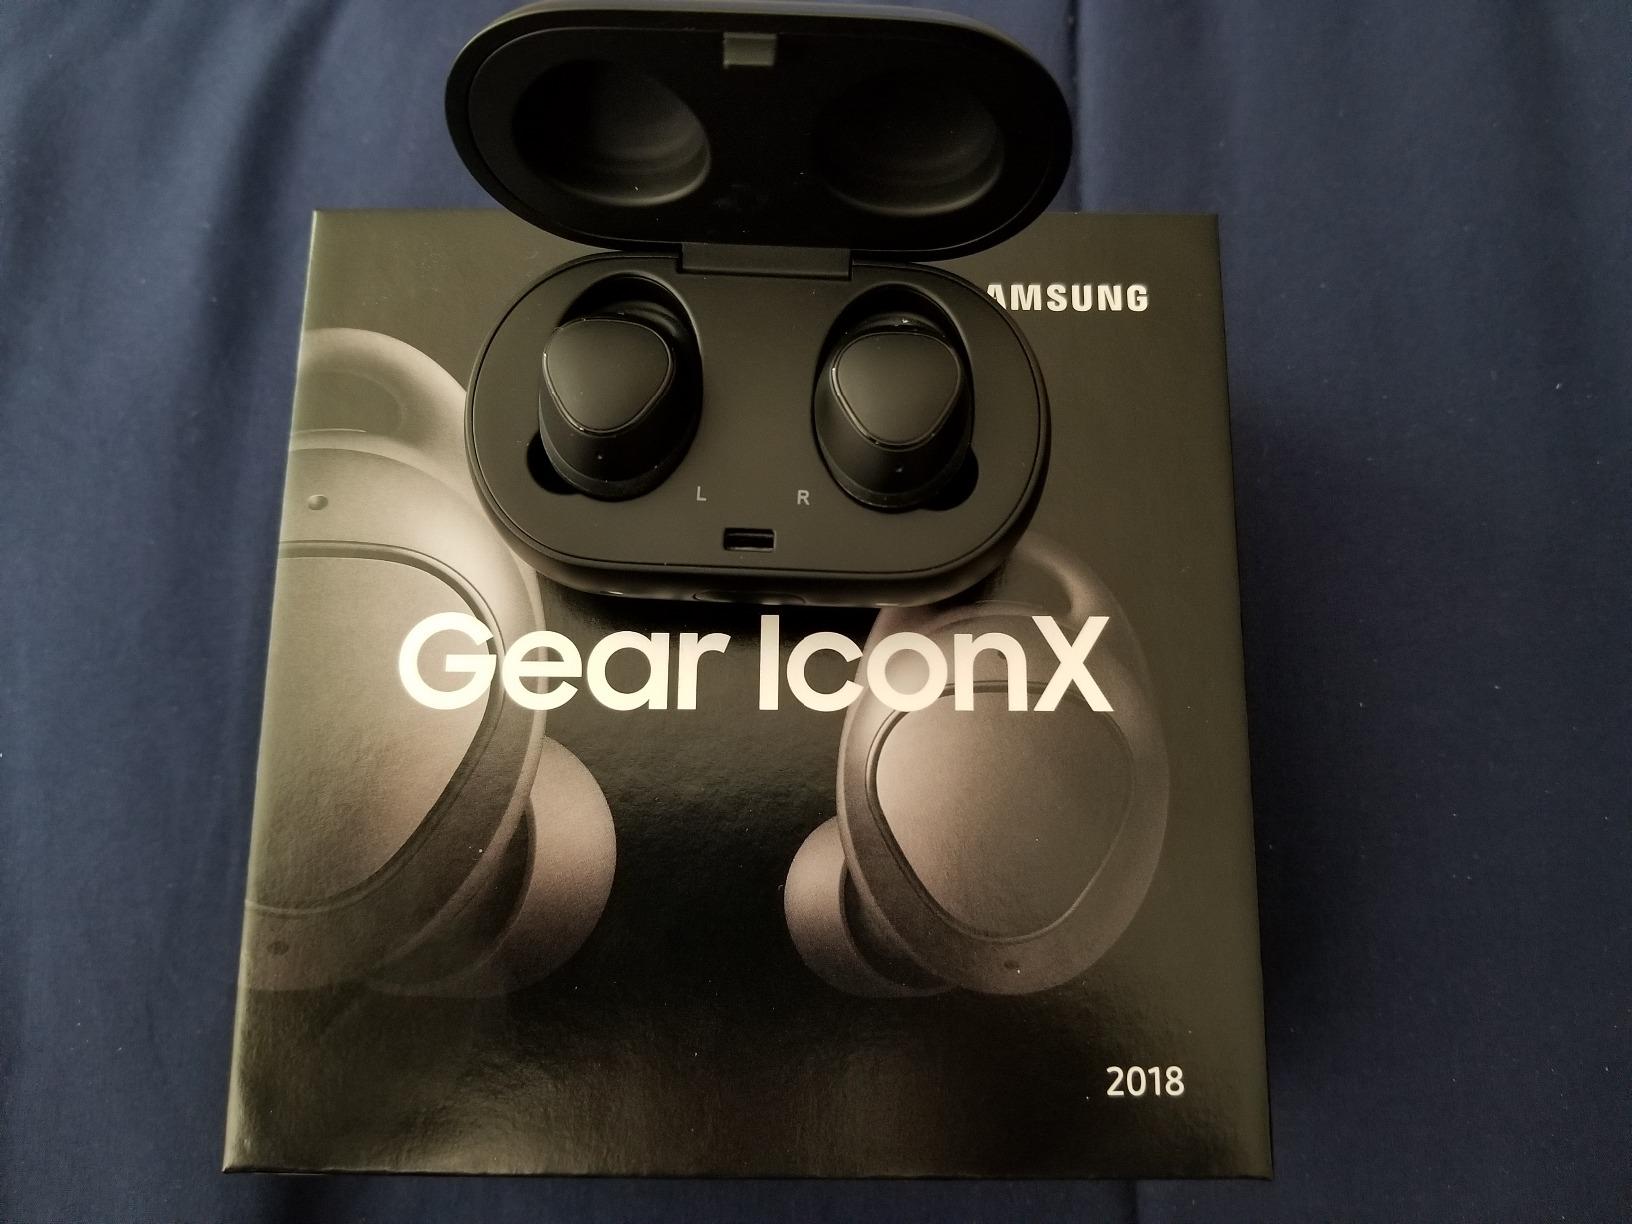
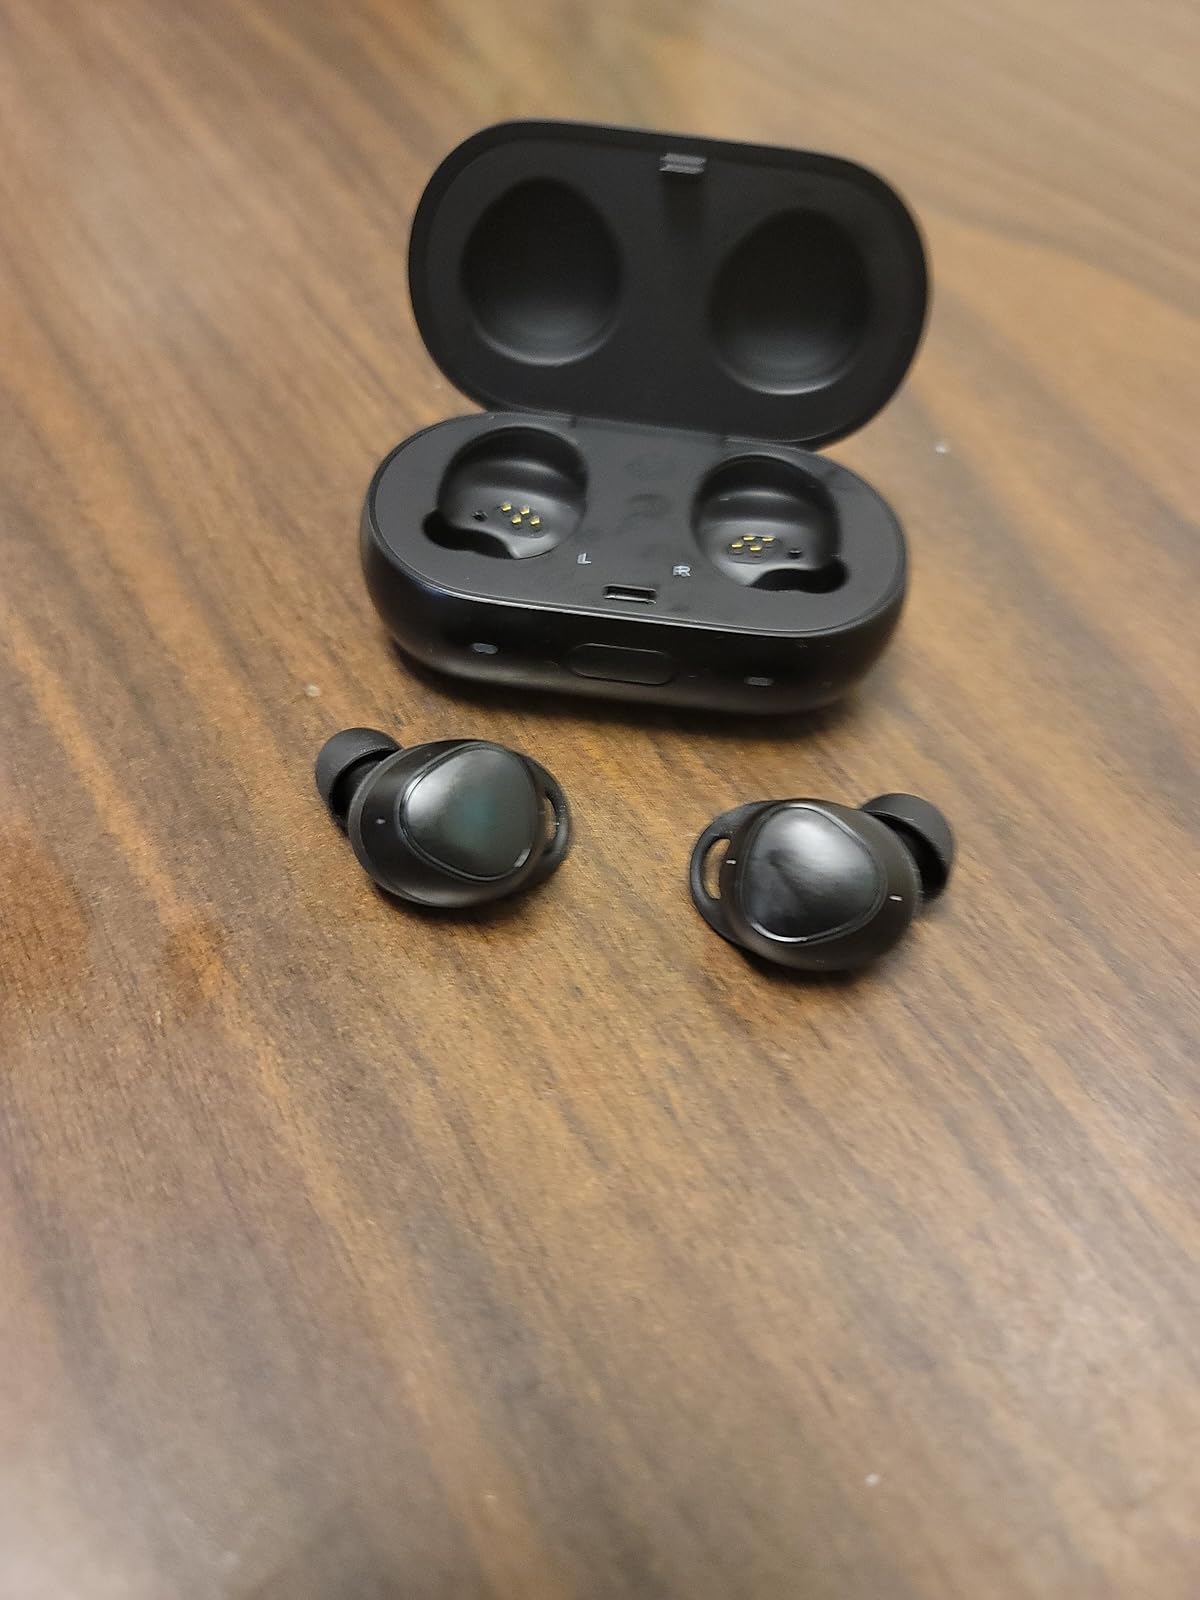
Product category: earbuds
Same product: yes